Ship of Fools (satire)

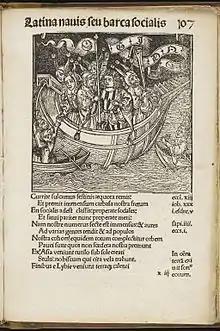
"Ship of Fools" was translated into Latin in 1497; some of the woodcuts illustrating the manuscript may have been created by Albrecht Dürer. The University of Edinburgh holds a copy of the Latin edition.

Ship of Fools (Modern German: ; ; original medieval German title: ) is a satirical allegory in German verse published in 1494 in Basel, Switzerland, by the humanist and theologian Sebastian Brant. It is the most famous treatment of the ship of fools trope and circulated in numerous translations.